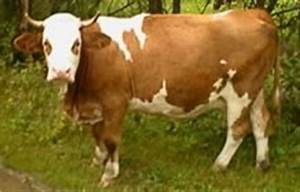
Label: cow